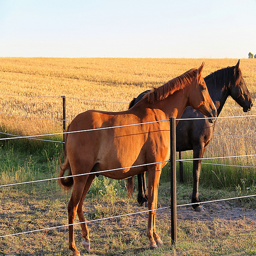
two horses near each other behind a fence
Horses in a pasture next to a field of grain.
Two horses are standing together near a fence.
Two horses look out from an enclosed area.
A couple of brown horses standing on top of a dirt and grass ground.